Escosse

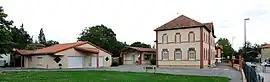
Town hall and school

Escosse is a commune in the Ariège department in southwestern France.